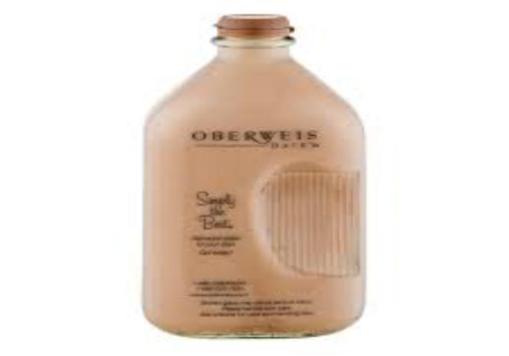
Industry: Food